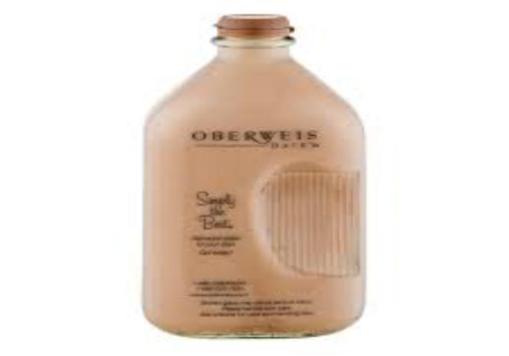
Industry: Food